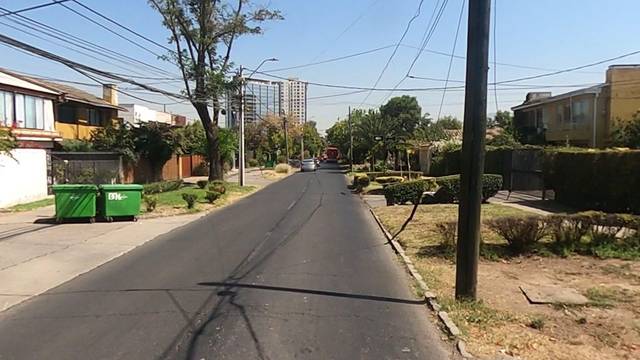
Region: Chile
Coordinates: -33.441, -70.568